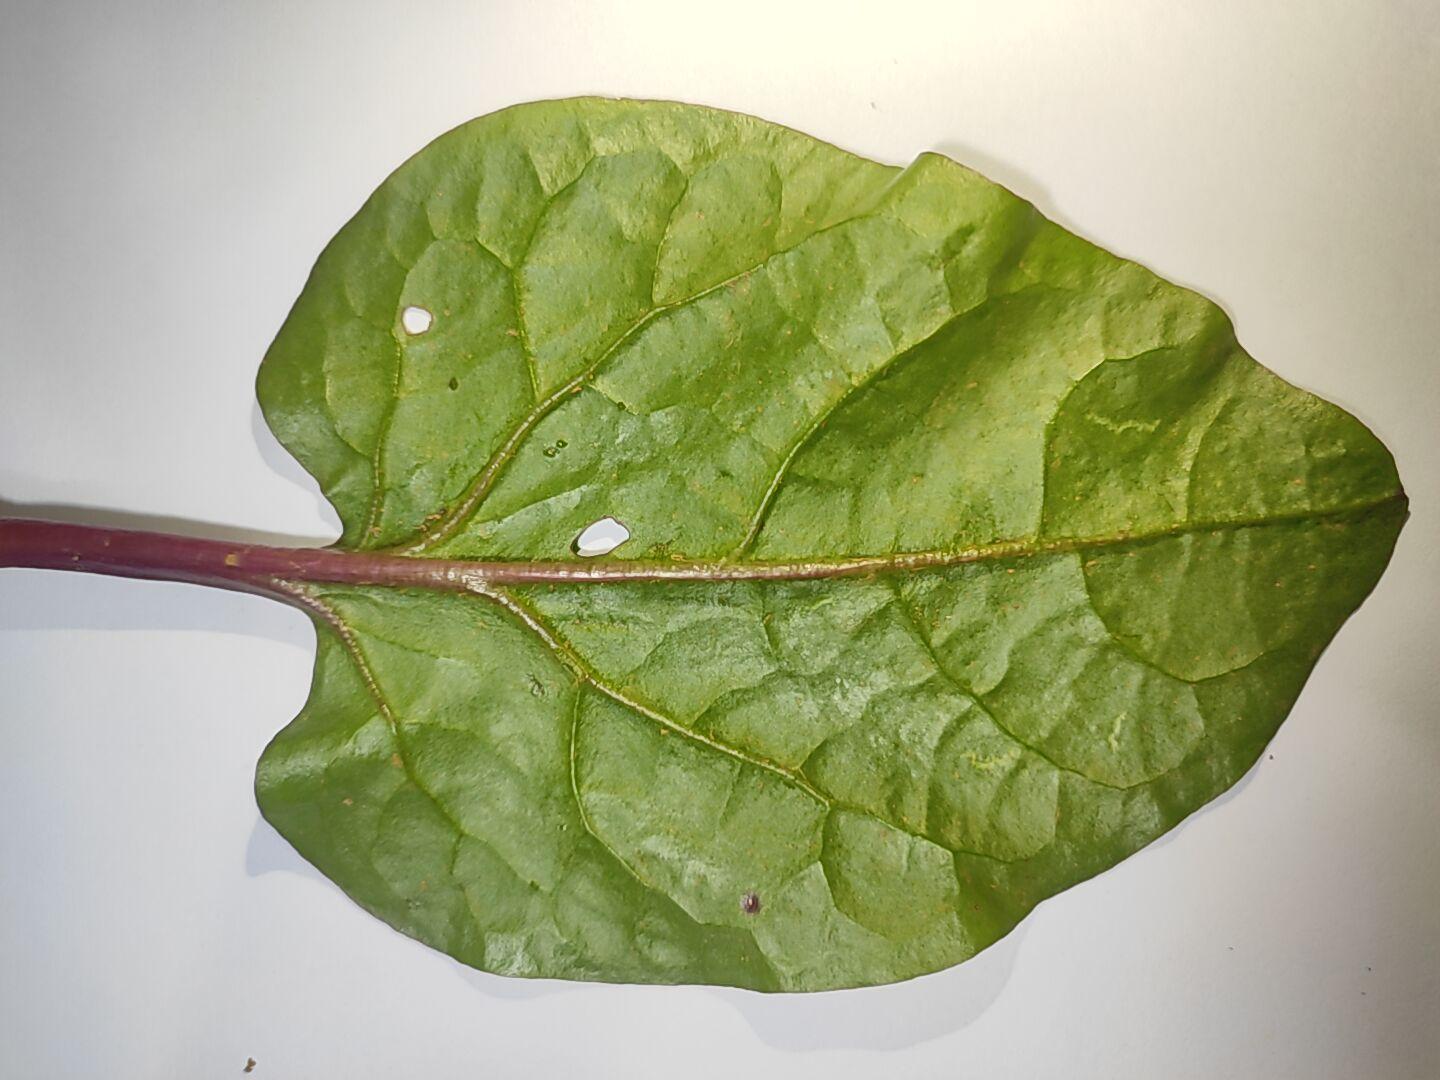
Label: straw_mite